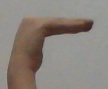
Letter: haa